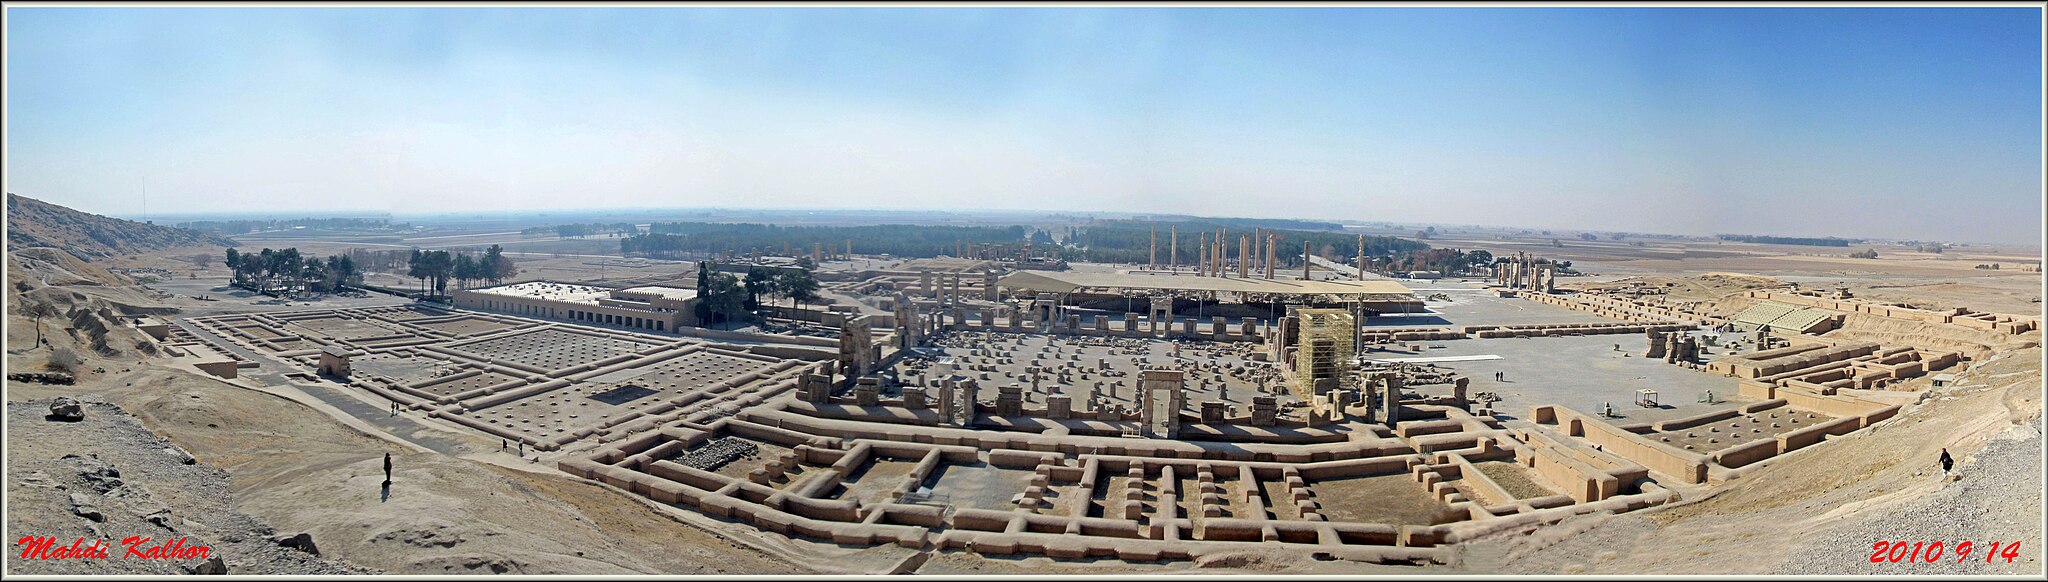
Title: تخت جمشید از بالا، پرسپولیس، پارسه، مرودشت Persepolis, Takht e Jamshid, Parse, info page1 - panoramio
Description: تخت جمشید از بالا، پرسپولیس، پارسه، مرودشت Persepolis, Takht e Jamshid, Parse, info page1
Date: Taken on 9 December 2010
Categories: Panoramio files uploaded by Panoramio upload bot, Panoramio images reviewed by trusted users, Photos from Panoramio, Files with coordinates missing SDC location of creation, 2010 in Persepolis, Iran photographs taken on 2010-12-09, Panoramics of Persepolis, General views of Persepolis